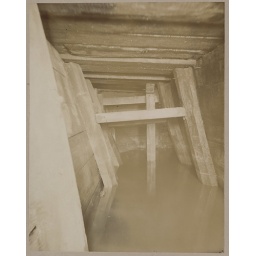
Wooden roof supports in water